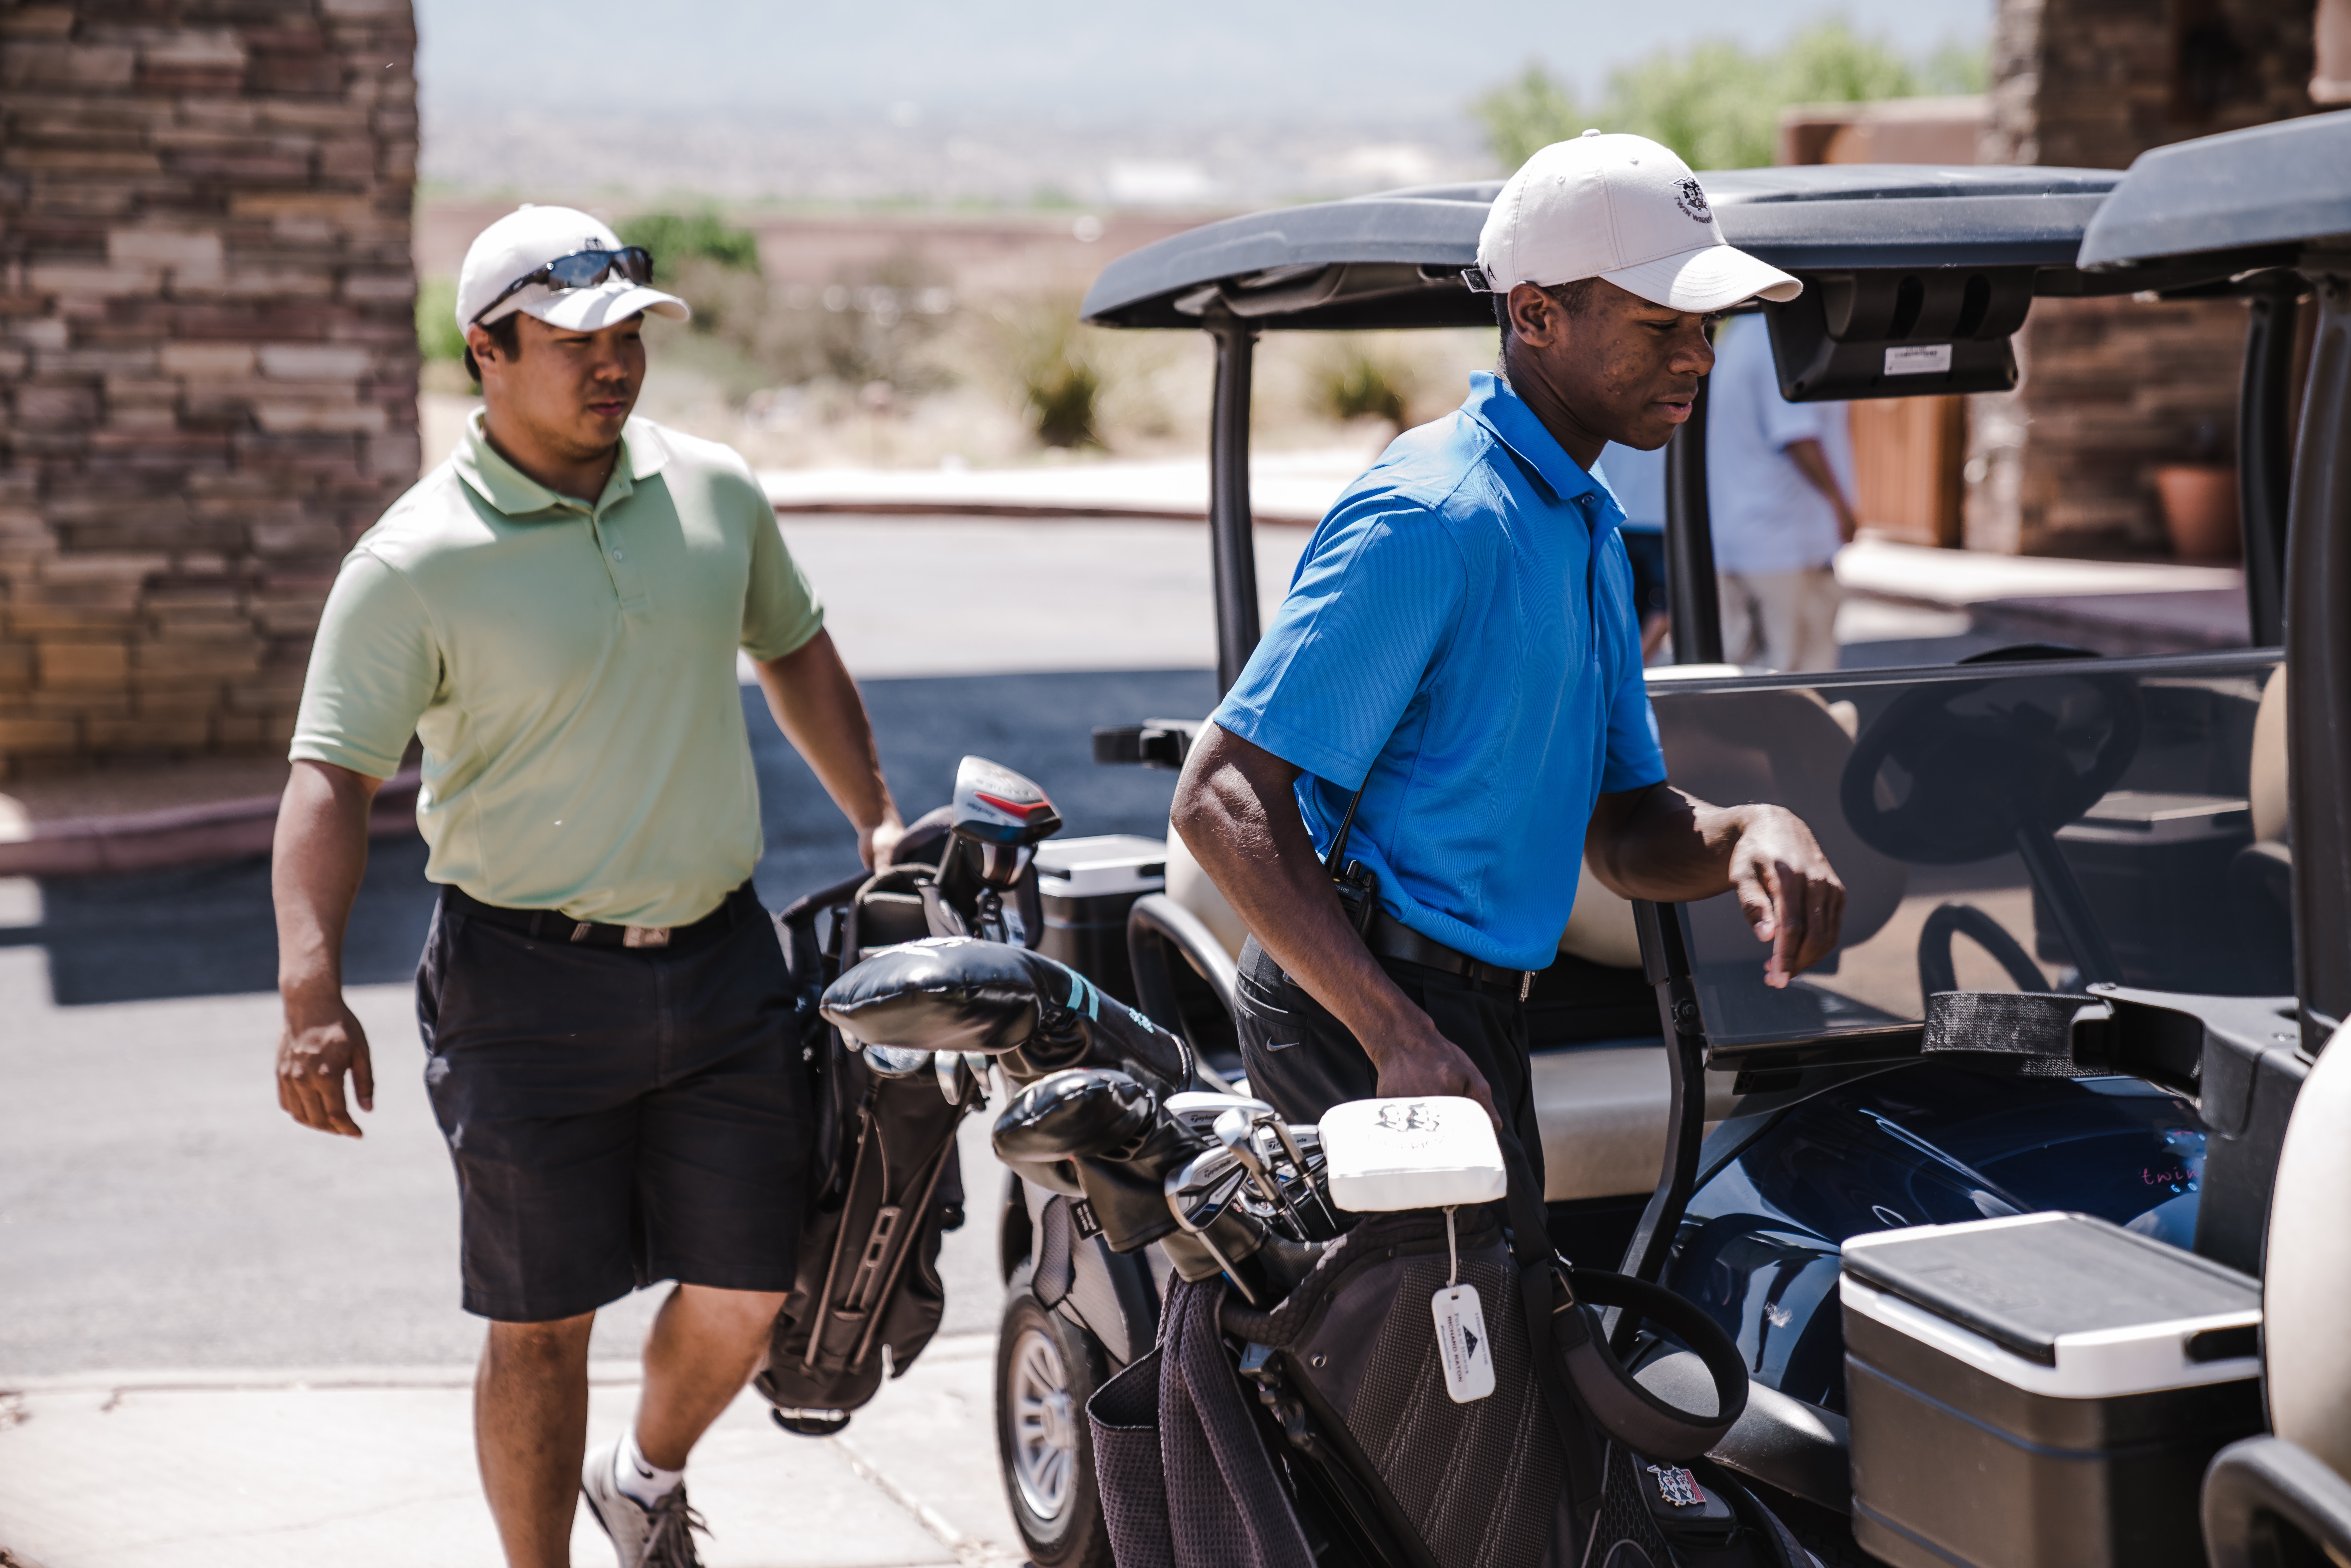
vehicle, vacation, recreation, camera operator, tourism